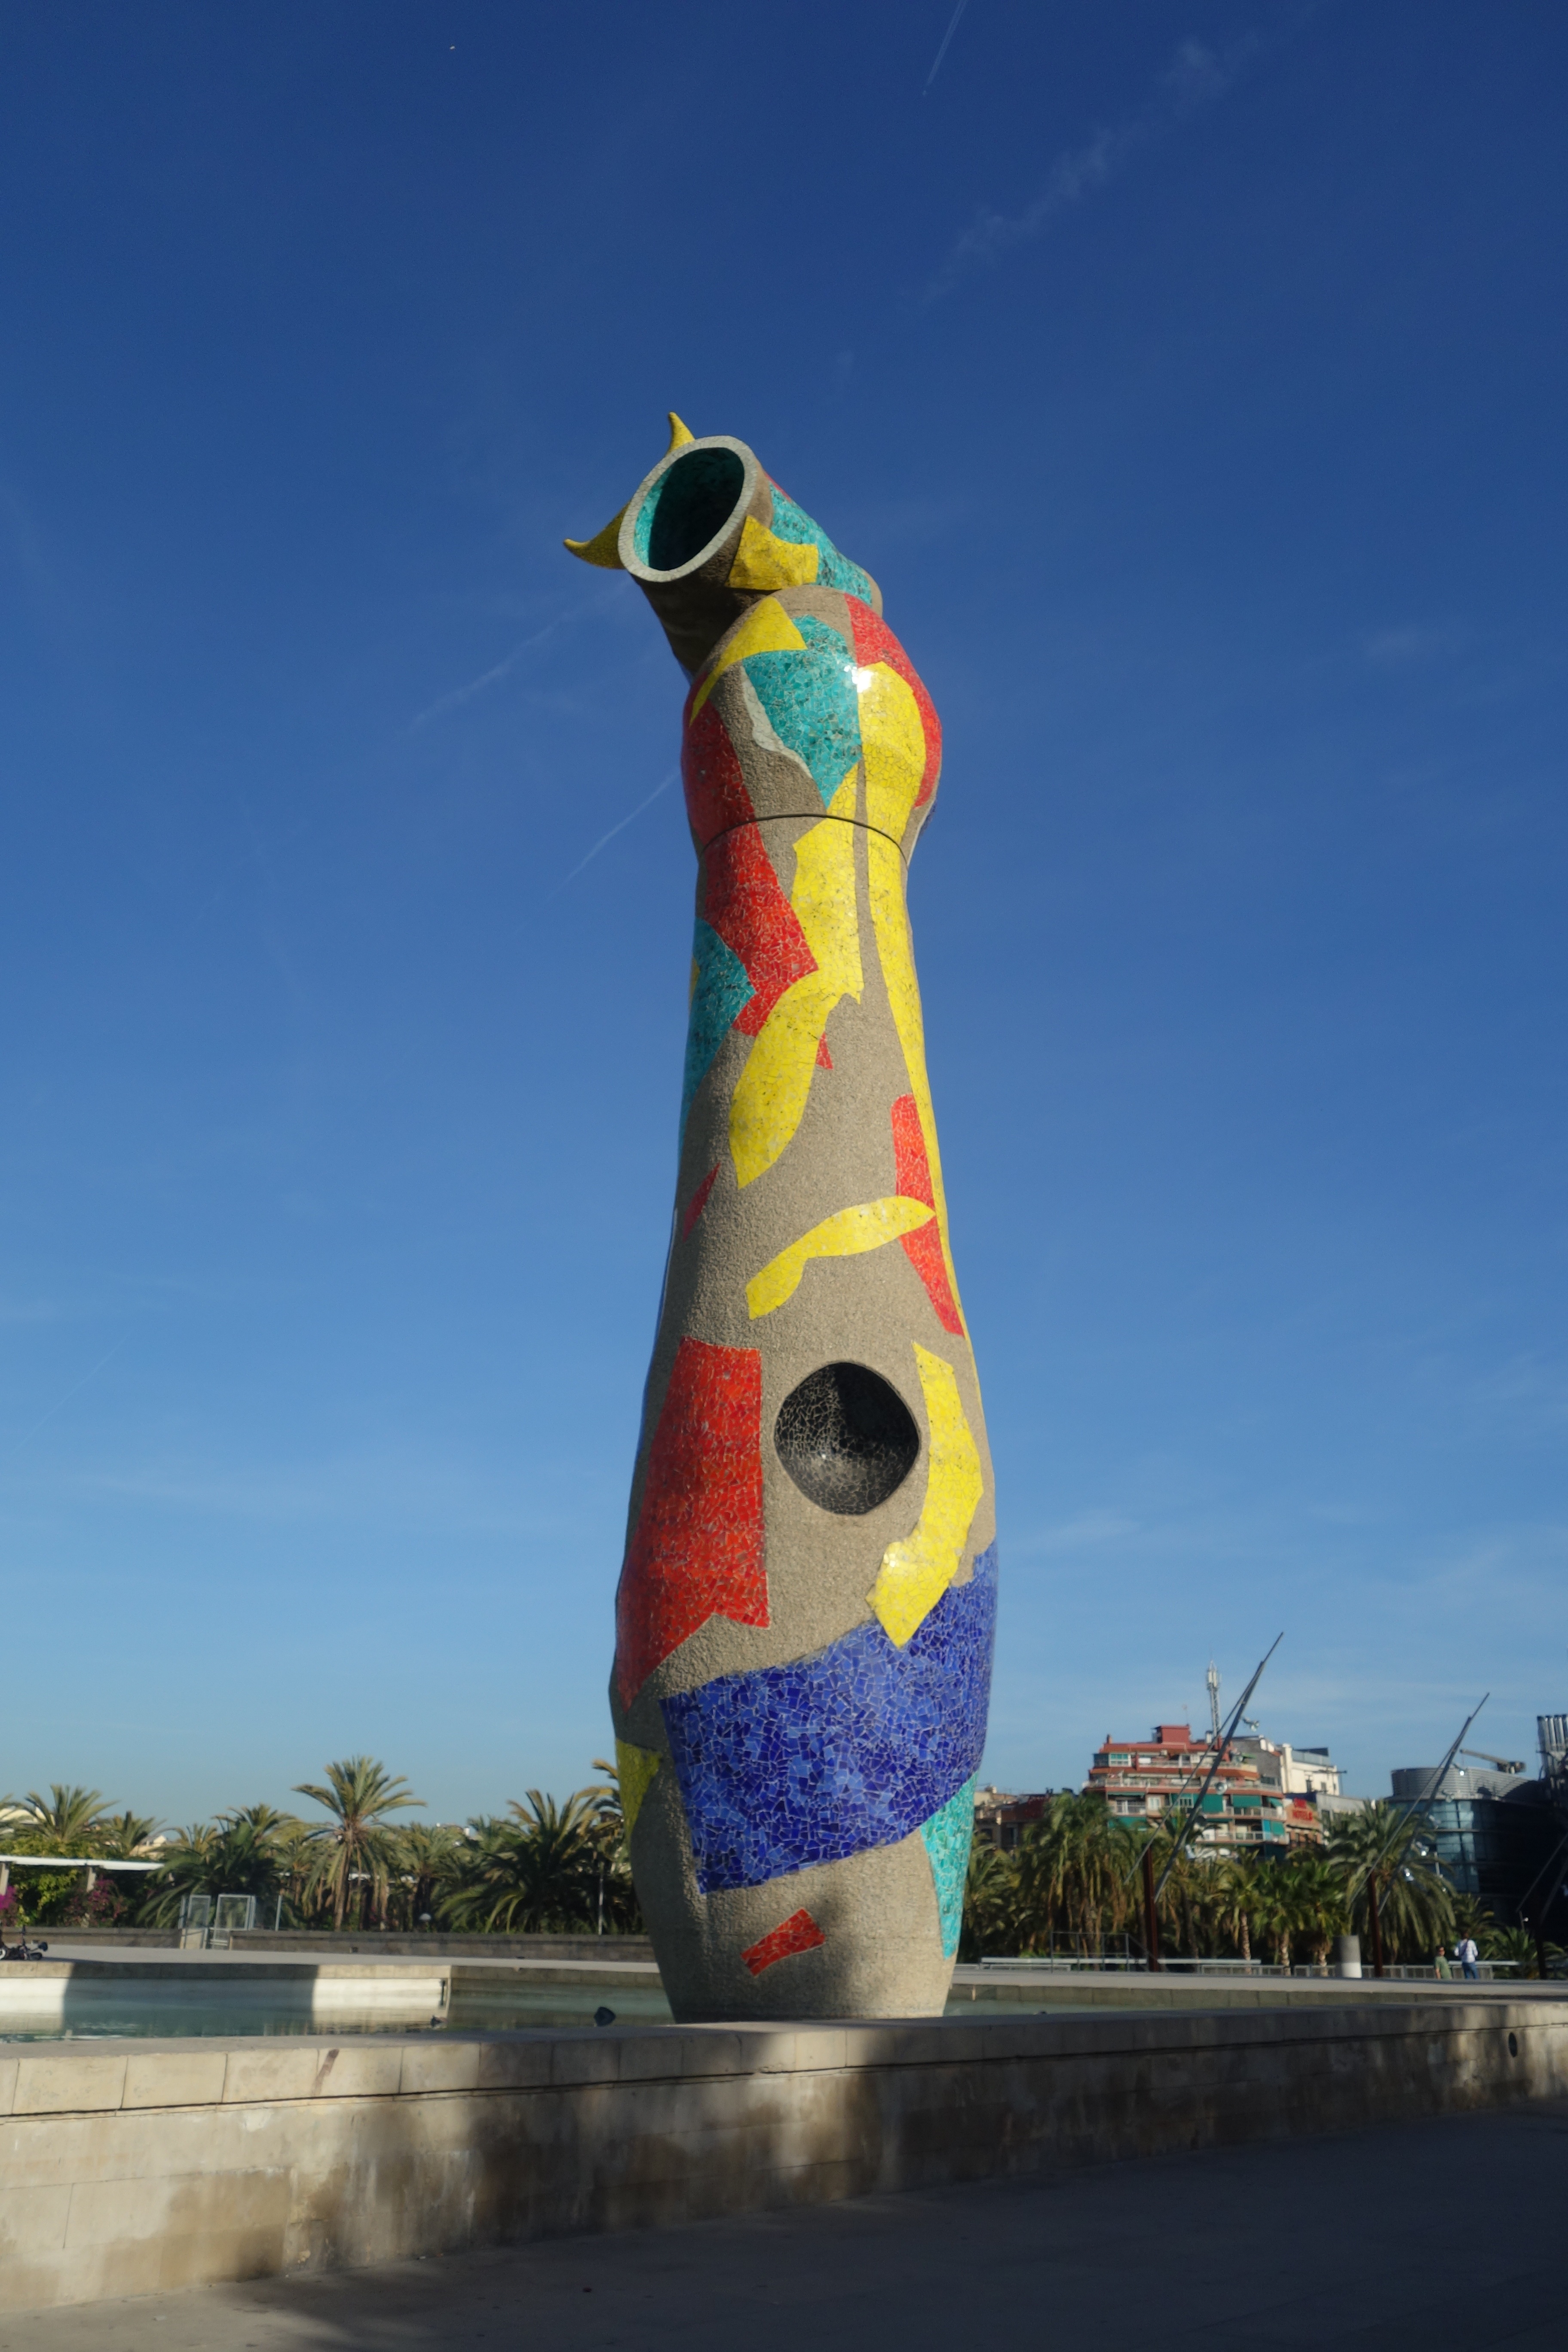
bird, monument, statue, color, park, landmark, blue, tourism, toy, barcelona, art work, outdoors, sculpture, art, spain, design, vertical, catalonia, culture, famous, spanish, catalan, joan miro